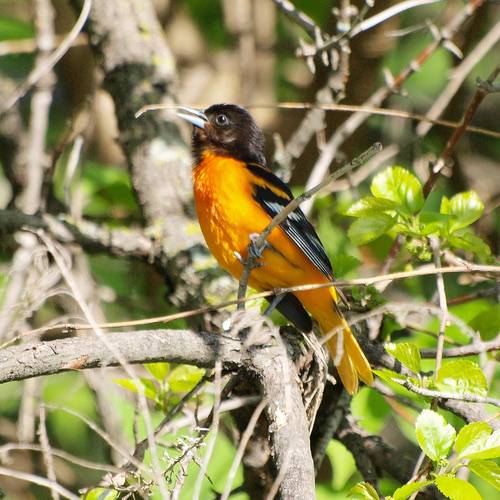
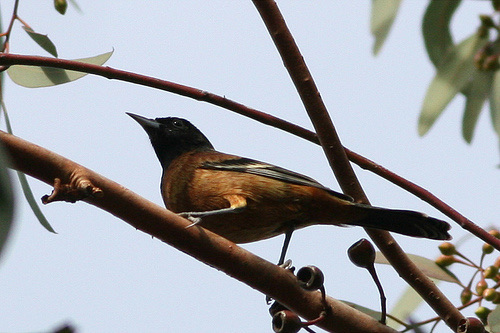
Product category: misc
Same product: yes